AGO S.I

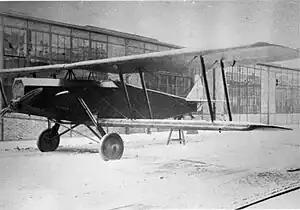

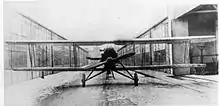
AGO S.I front

The AGO S.I was a German prototype ground-attack aircraft built in October 1918 but possibly never flown before the end of World War I. It was a single-seat biplane armed with a downwards-firing 20 mm cannon.